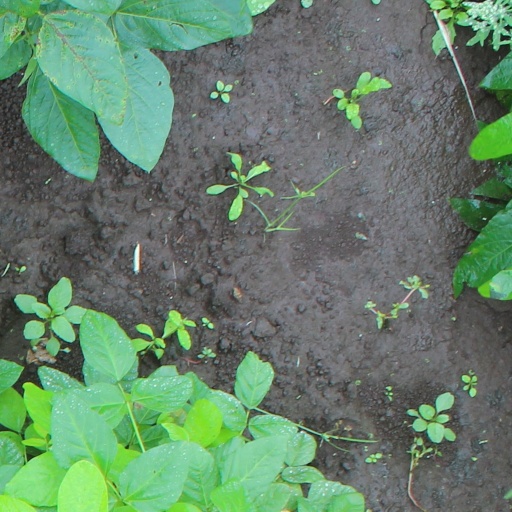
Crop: soybean